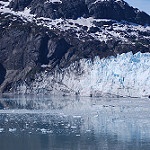
Scene: Outdoor